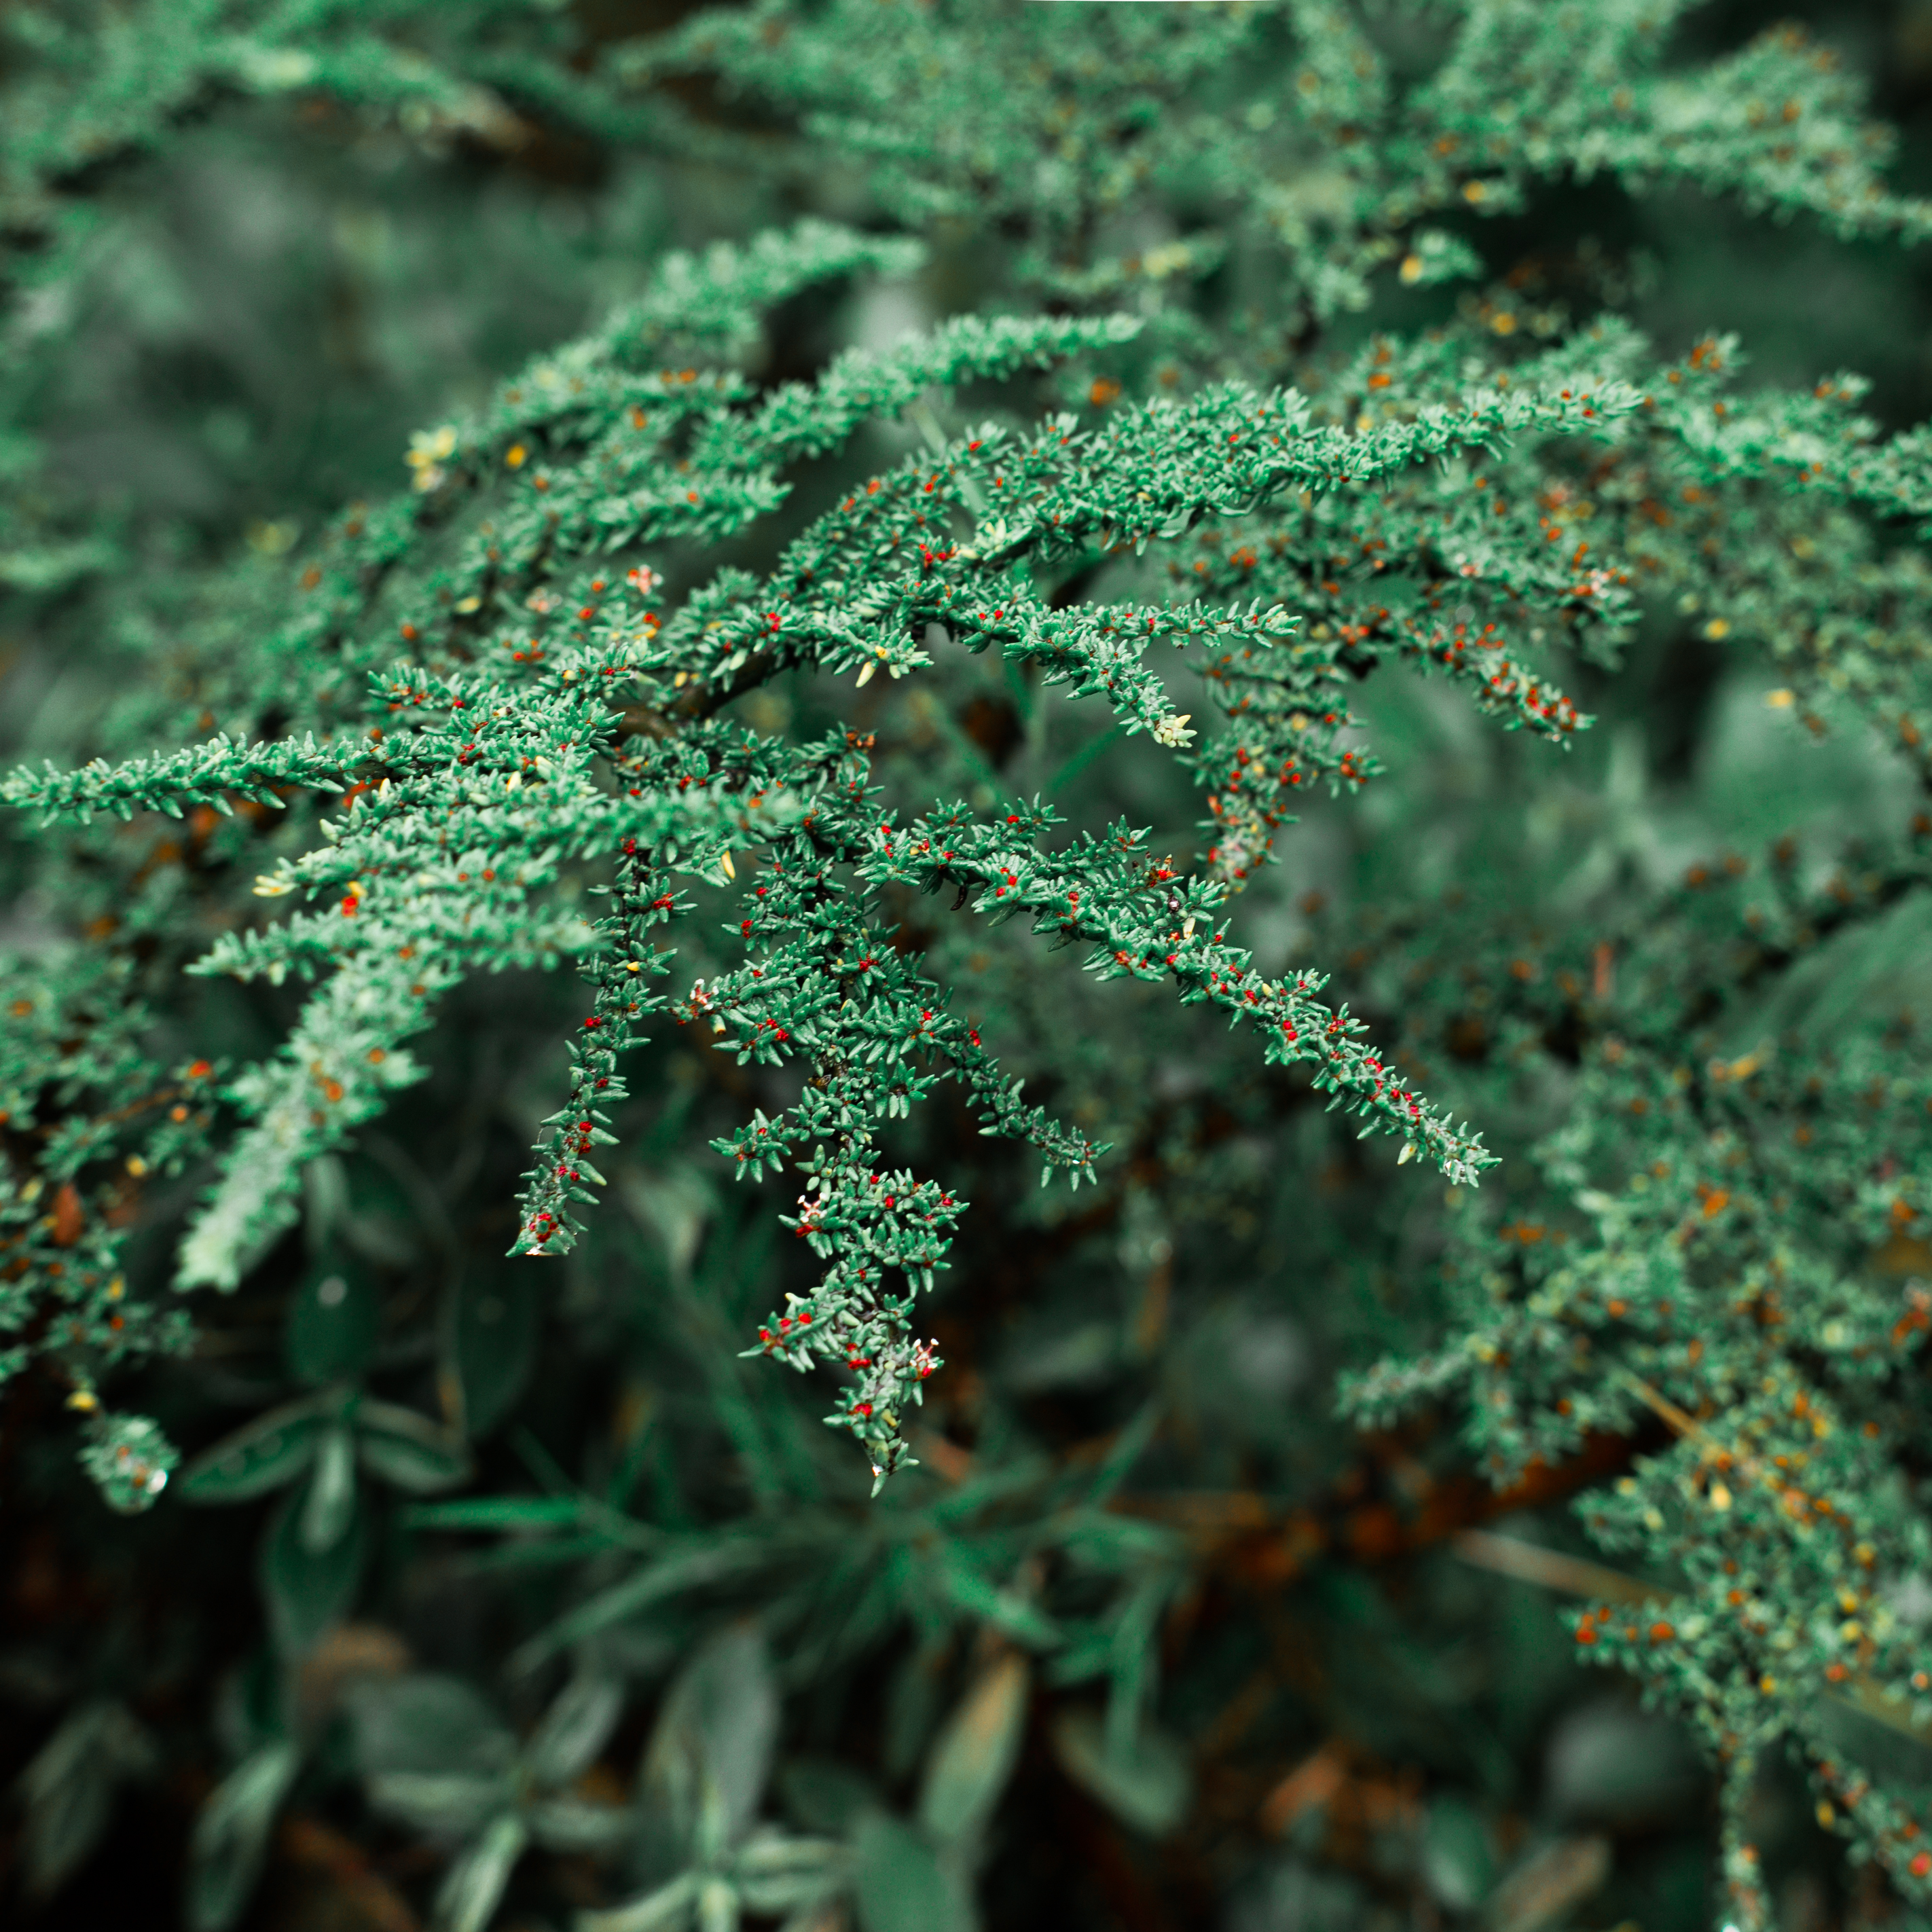
tree, plant, leaf, evergreen, conifer, vegetation, moisture, biome, pine family, subshrub, cypress family